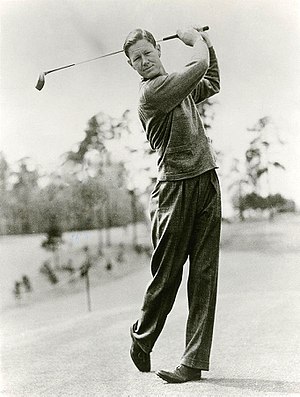
Byron Nelson
John Byron Nelson Jr. var en amerikansk golfspiller, der gennem sin karriere vandt hele 52 sejre på PGA Touren. Han vandt desuden 5 Major-turneringer, der fordelte sig således: